John Churchill, 1st Duke of Marlborough

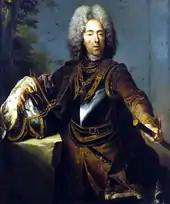
Prince Eugene of Savoy by Jacob van Schuppen. Apart from Ramillies, Eugene shared in Marlborough's great battles in the War of the Spanish Succession.

With his health deteriorating, William III appointed Marlborough Ambassador-Extraordinary and commander of English forces to attend the conference at the Hague. On 7 September 1701, the Treaty of the Second Grand Alliance nominated Emperor Leopold I's second son Archduke Charles as King of Spain instead of Philip. It was signed by England, the Dutch Republic and the Holy Roman Empire represented by Emperor Leopold I, head of the Austrian Habsburgs; however, the increasing independence of German states within the Empire meant Bavaria now allied itself with France.